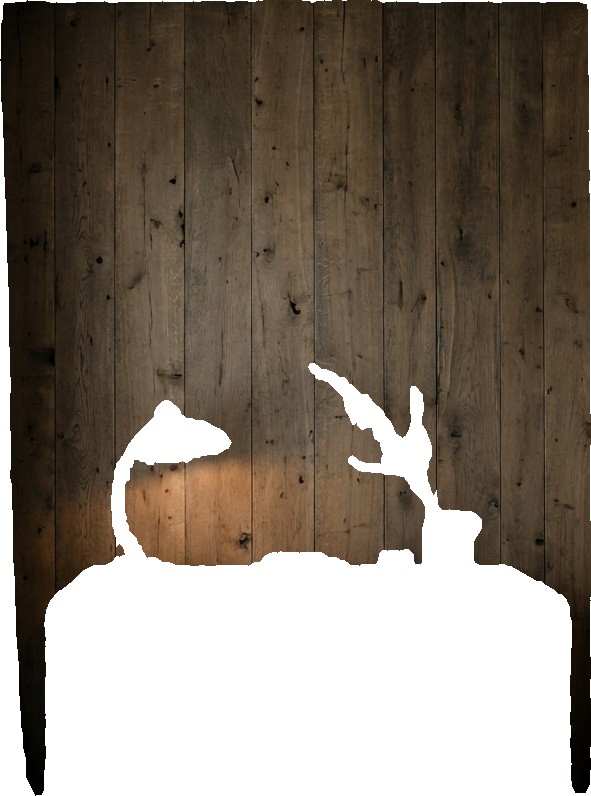
Surface category: wall